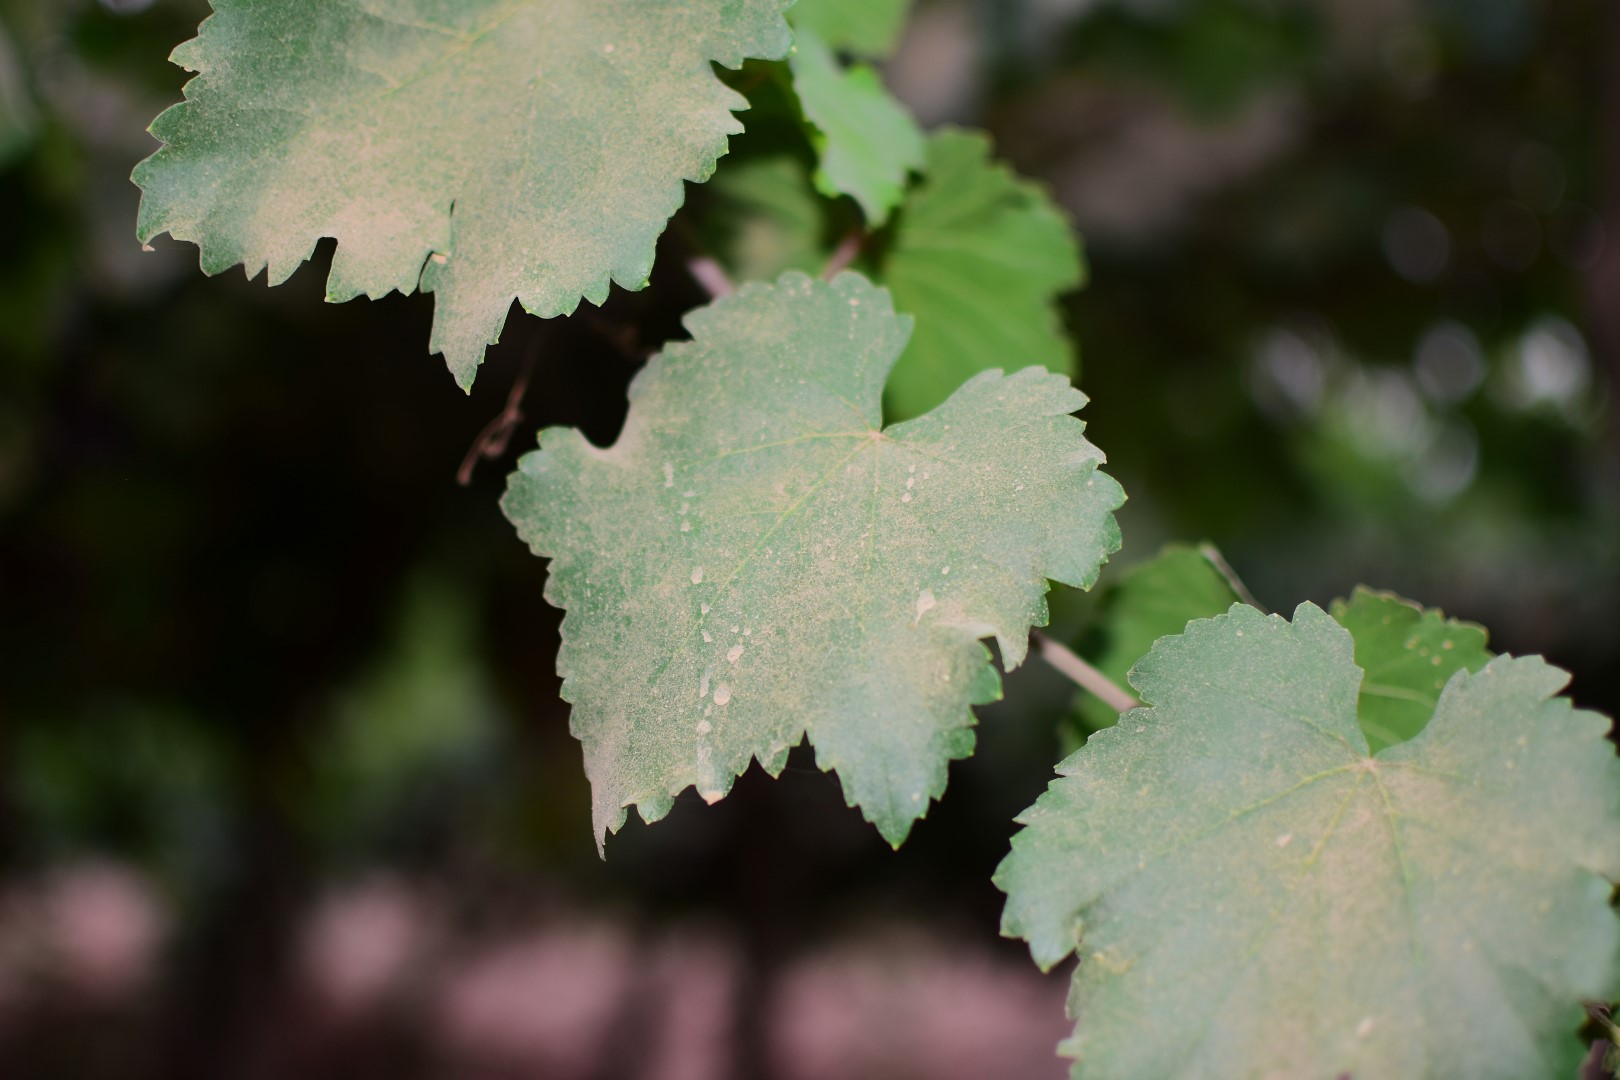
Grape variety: Kamali